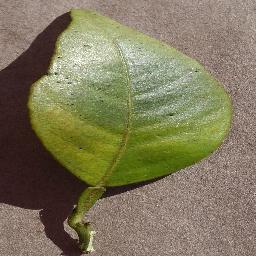
Label: Orange___Haunglongbing_(Citrus_greening)